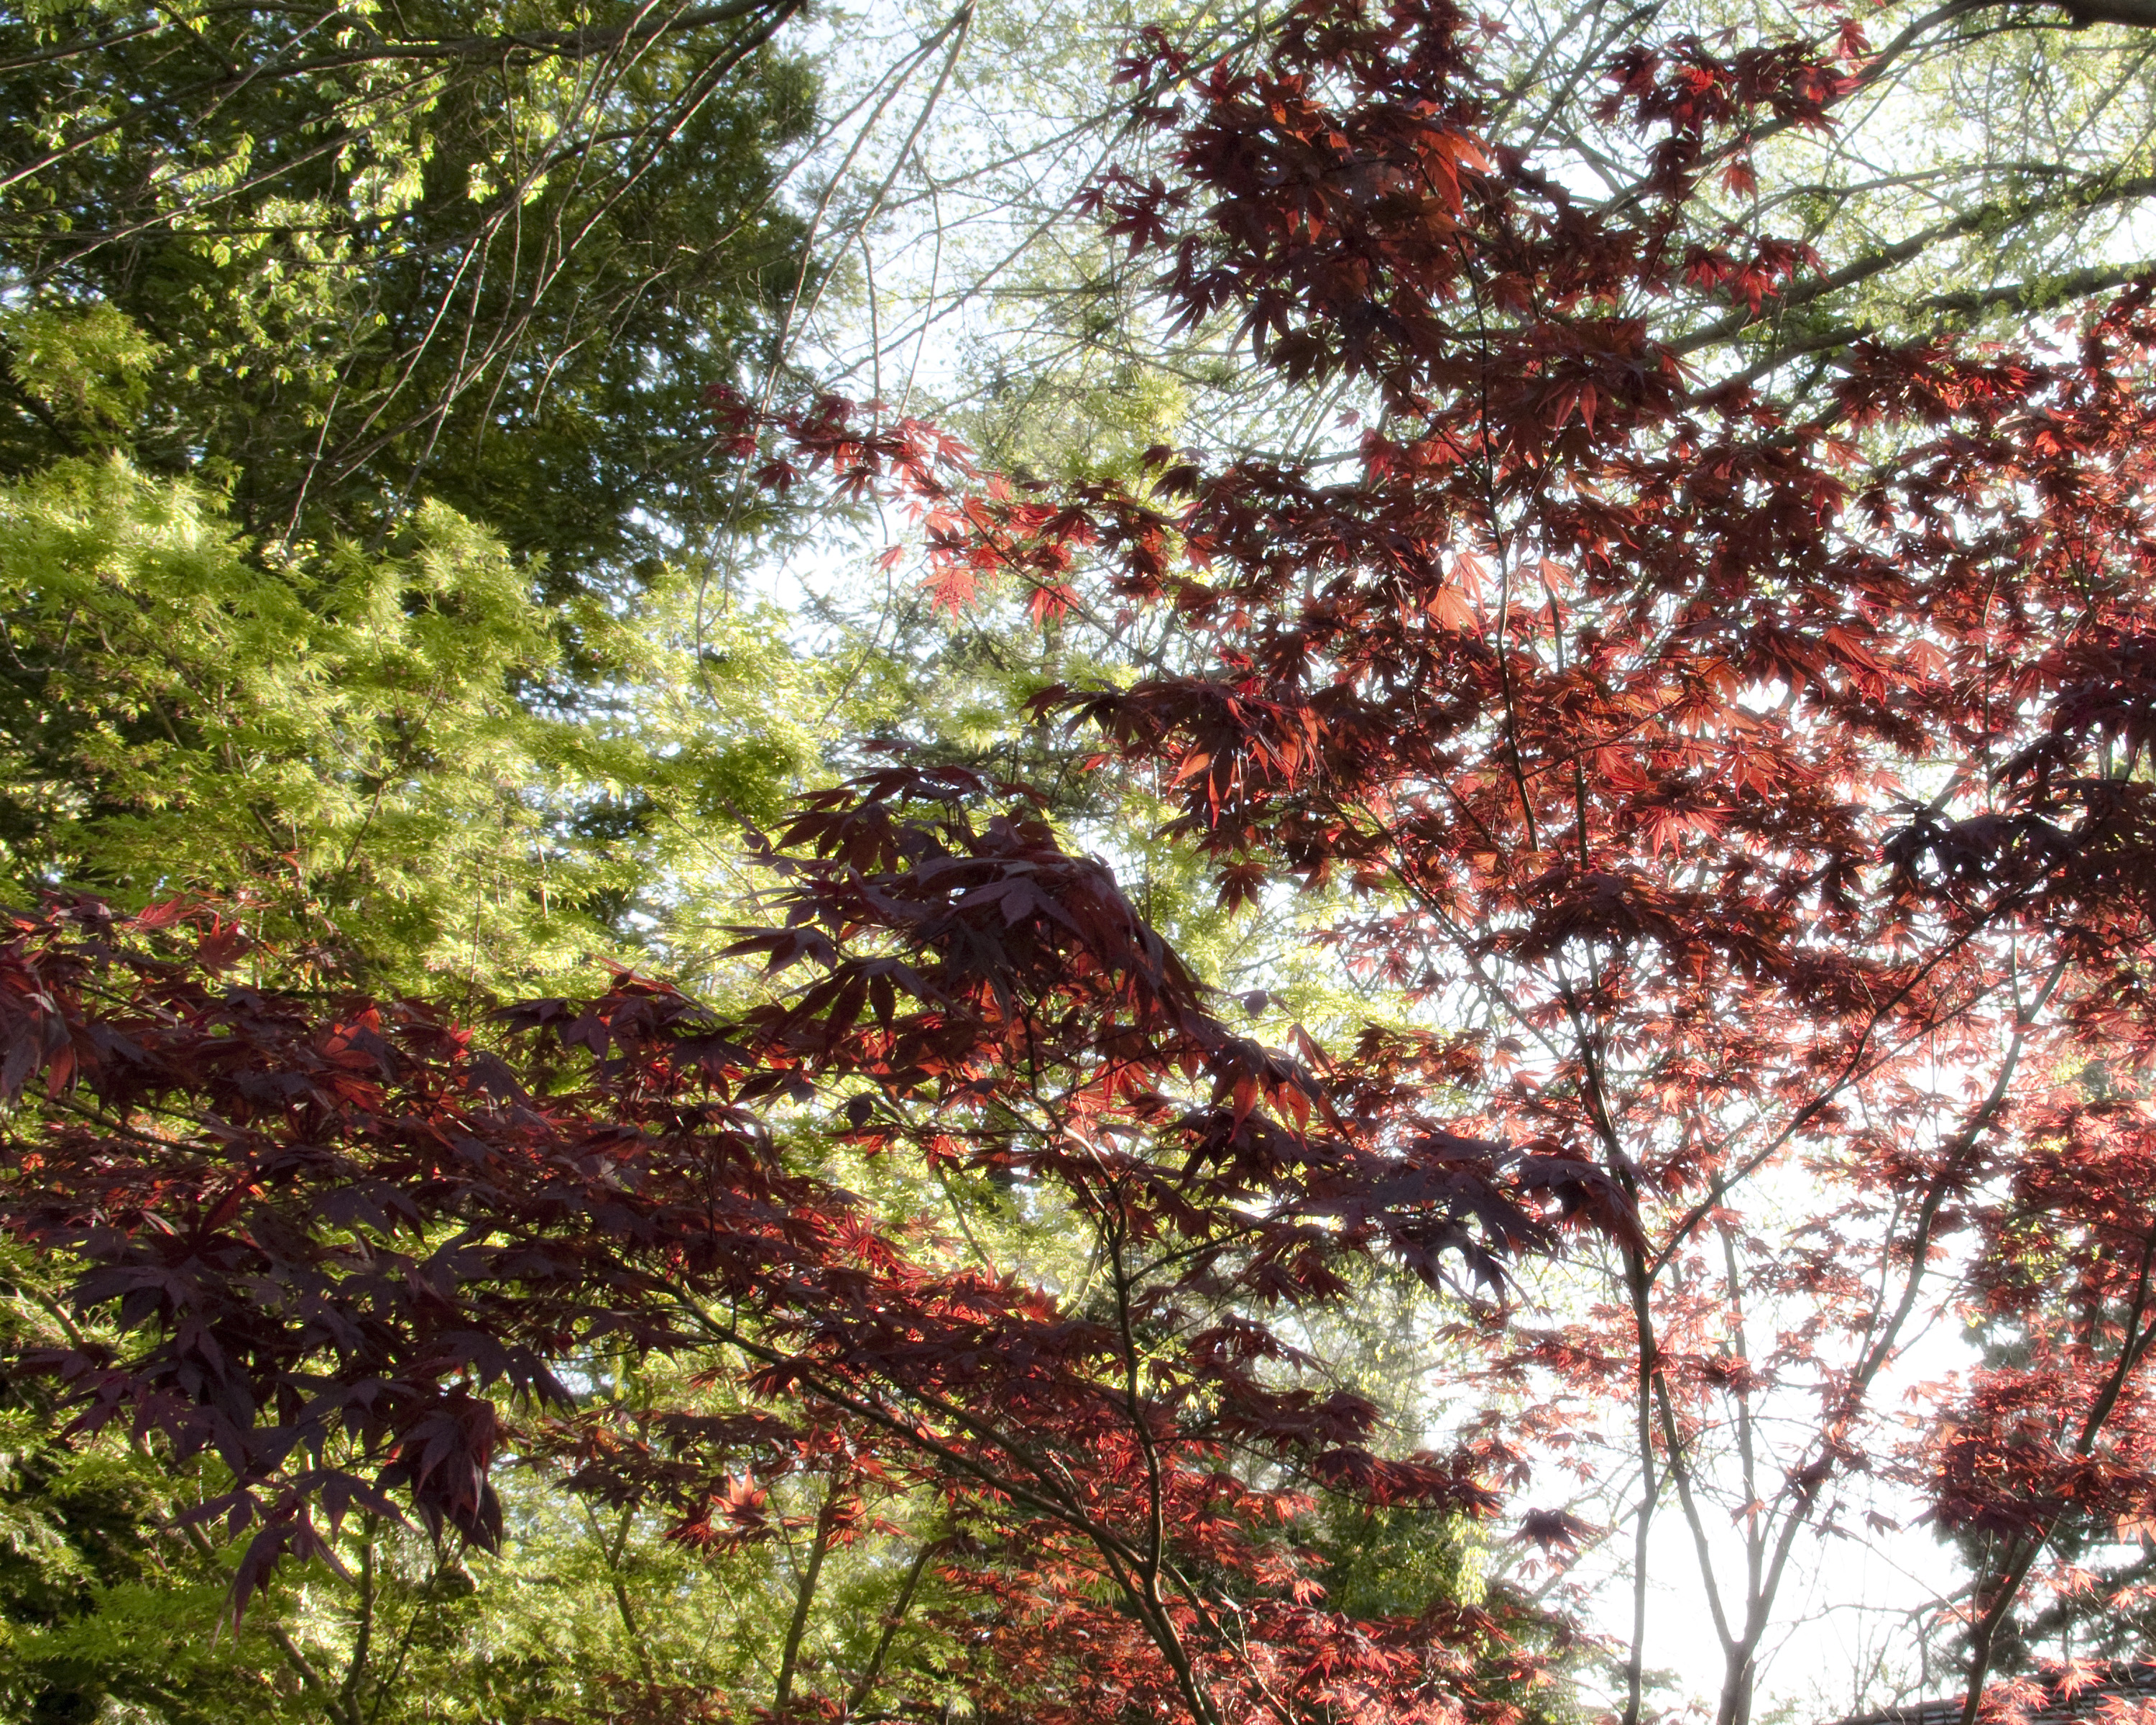
tree, branch, blossom, plant, sunlight, leaf, flower, autumn, botany, season, maple tree, shrub, deciduous, woodland, sacramento, flowering plant, woody plant, land plant